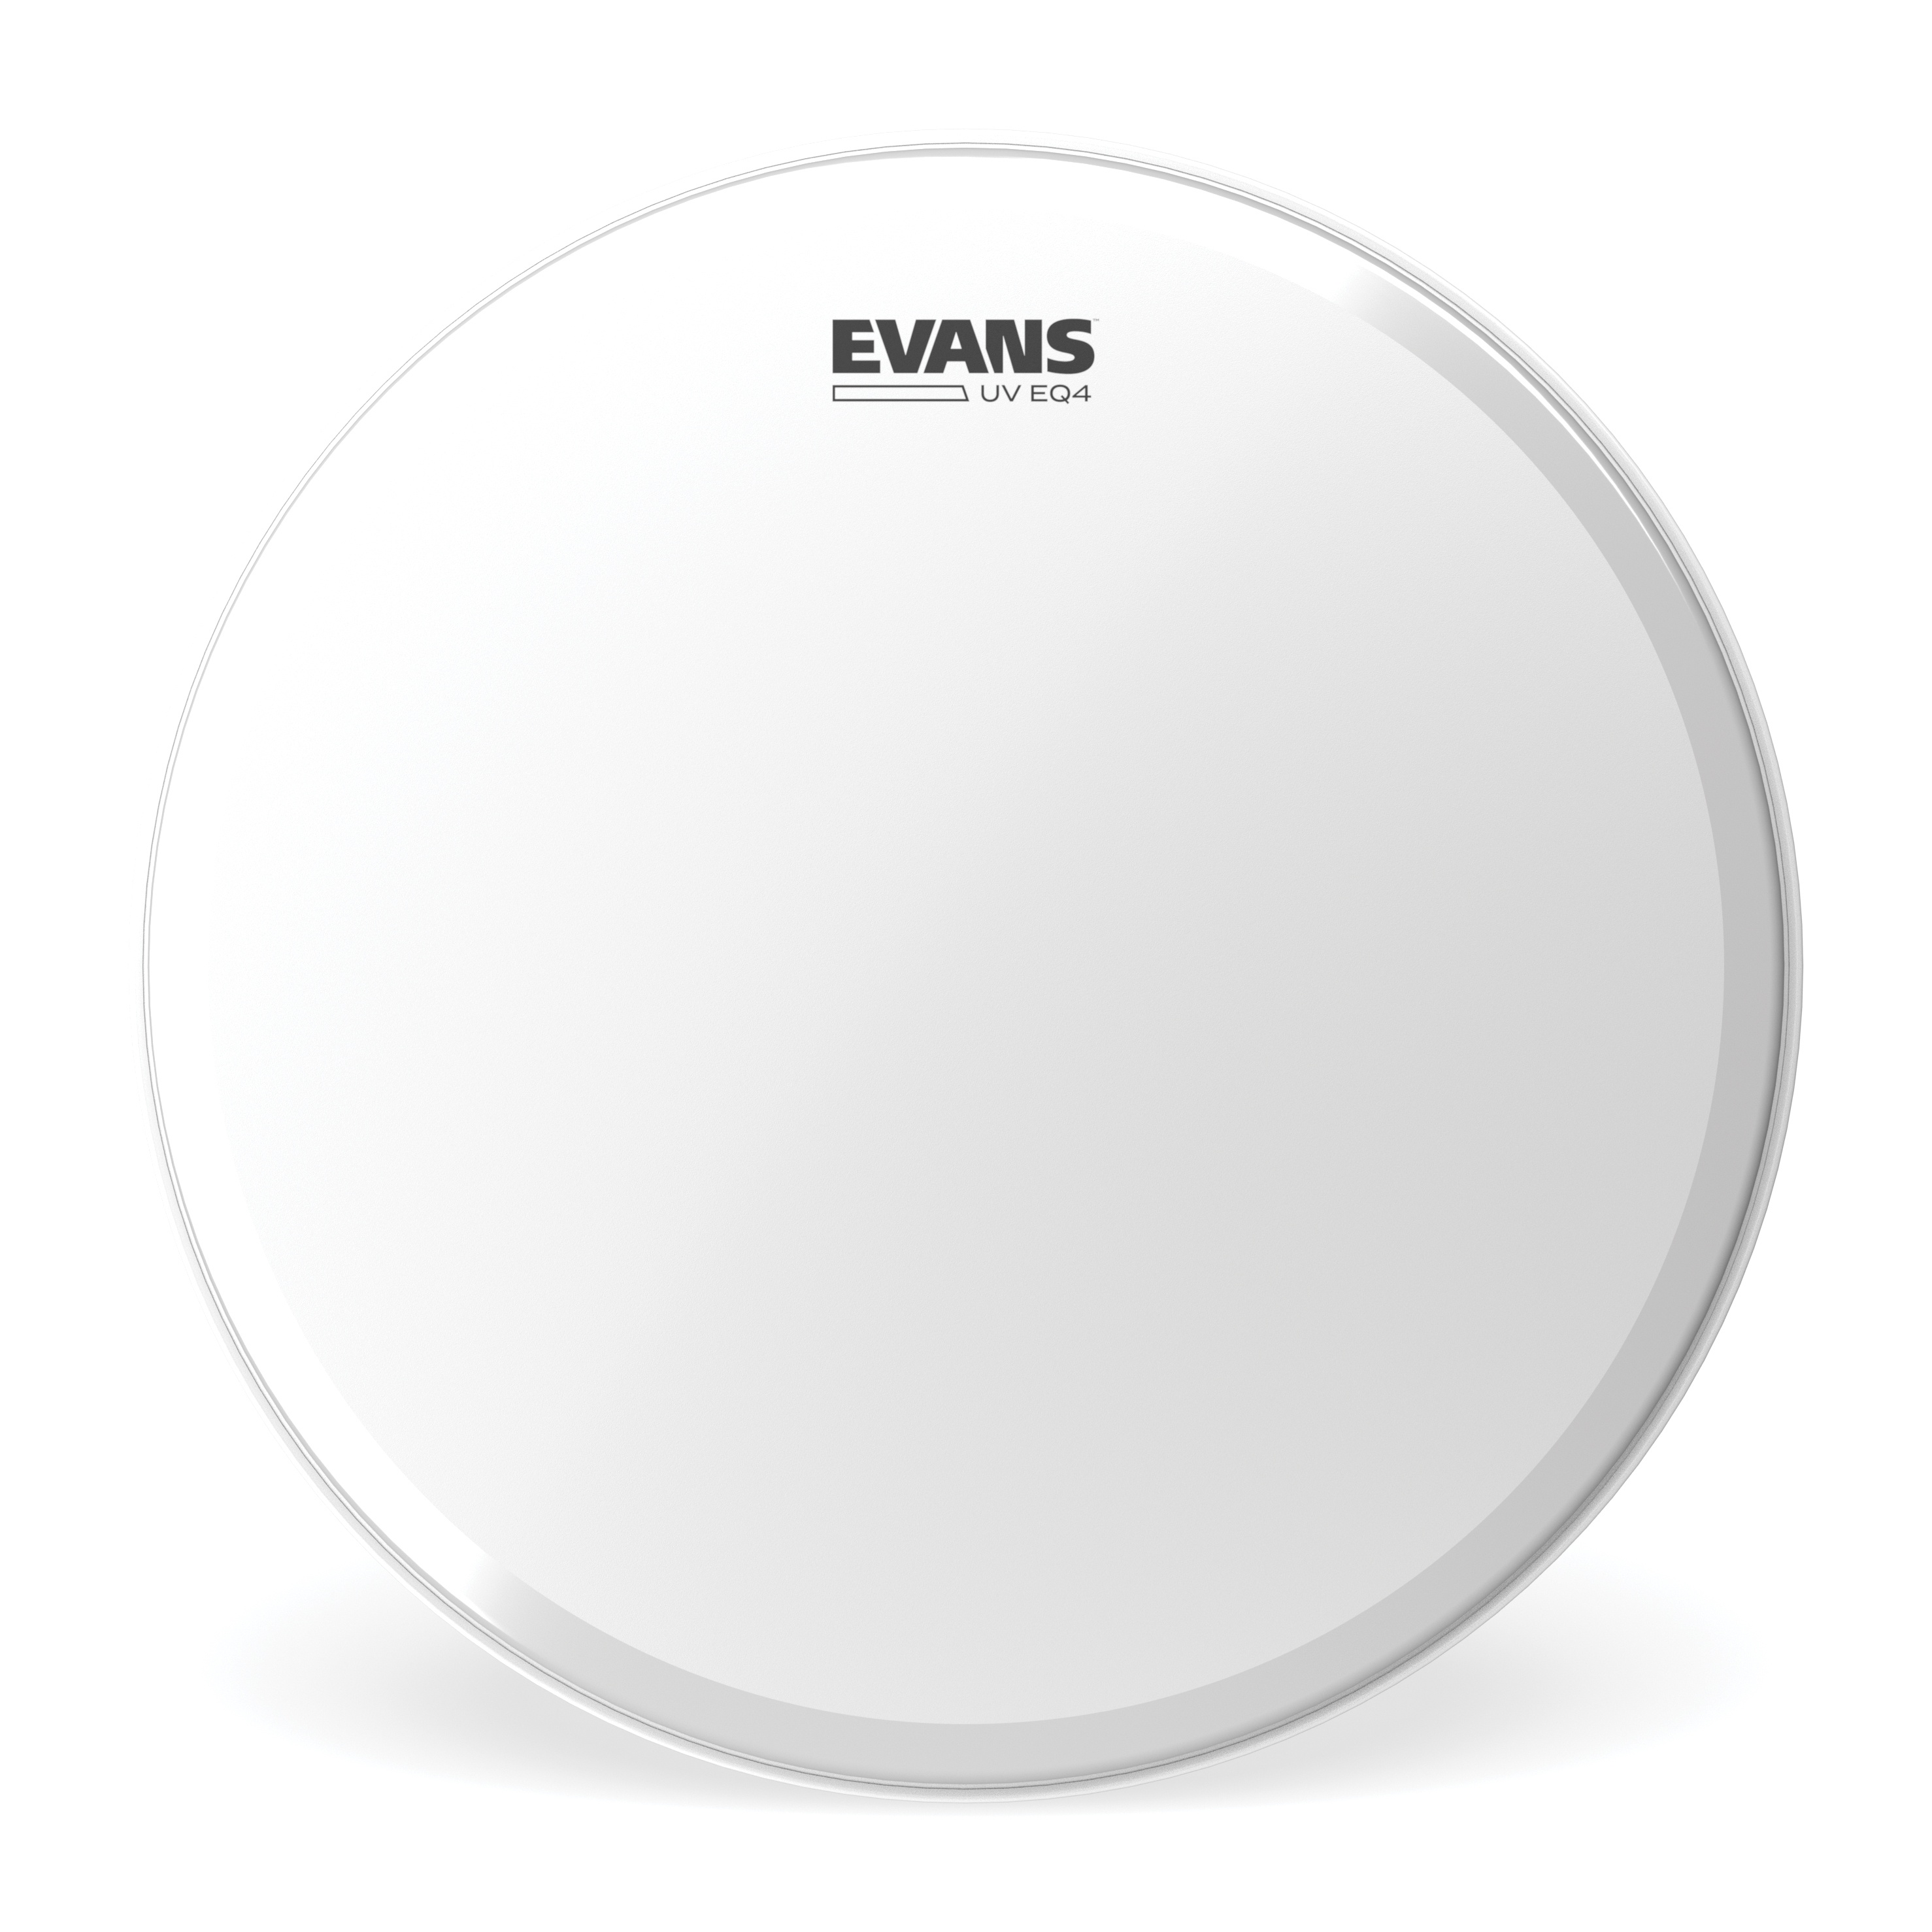
Evans UV EQ4 Bass Drum Head, 16 Inch
The UV EQ4 Bass series features the same patented UV-cured coating and durable single-ply 10mil film from the UV1 series with the addition of a fixed internal overtone control ring to reduce sustain and focus the tonal response of the drum. The UV EQ4 Bass series features the same patented UV-cured coating and durable single-ply 10mil film from the UV1 series with the addition of a fixed internal overtone control ring to reduce sustain and focus the tonal response of the drum., Patented UV-cured coating provides unmatched durability and consistency, Made from a single ply of unique 10mil film, Fixed internal overtone control ring focuses the tone of the drum, Extremely versatile for a wide variety of musical applications, Level 360 Technology collar design ensures proper contact between drum head and drum shell
Brand: Evans
Category: Arts & Entertainment > Hobbies & Creative Arts > Musical Instrument & Orchestra Accessories > Percussion Accessories > Drum Heads > Bass Drum Heads